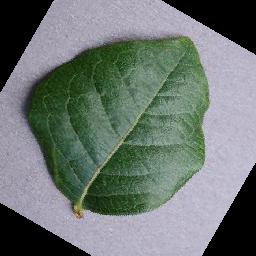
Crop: blueberry
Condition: healthy